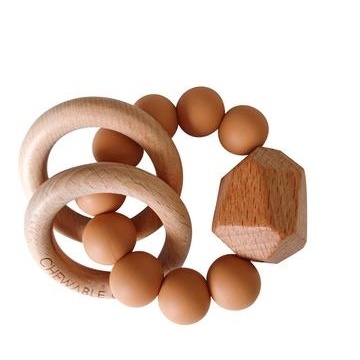
Hayes Silicone + Wood Teether Ring - Terra Cotta
Our best selling teething ring in the best colors to choose from. Doubles as a rattle making the most calming sound to entertain and soothe your little babe. Materials: Food Grade Silicone Organic Beechwood Made in United States of America
Brand: Chewable Charm
Category: Baby & Toddler > Baby Health > Pacifiers & Teethers